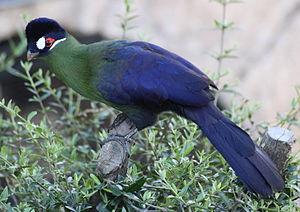
Le Touraco de Hartlaub est une espèce d'oiseau de la famille des Musophagidae.